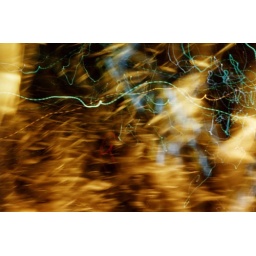
&amp;quot;Cellophane flowers of yellow and greentowering over your headLook fot the girl with the sun in her eyesand she's gone...&amp;quot;